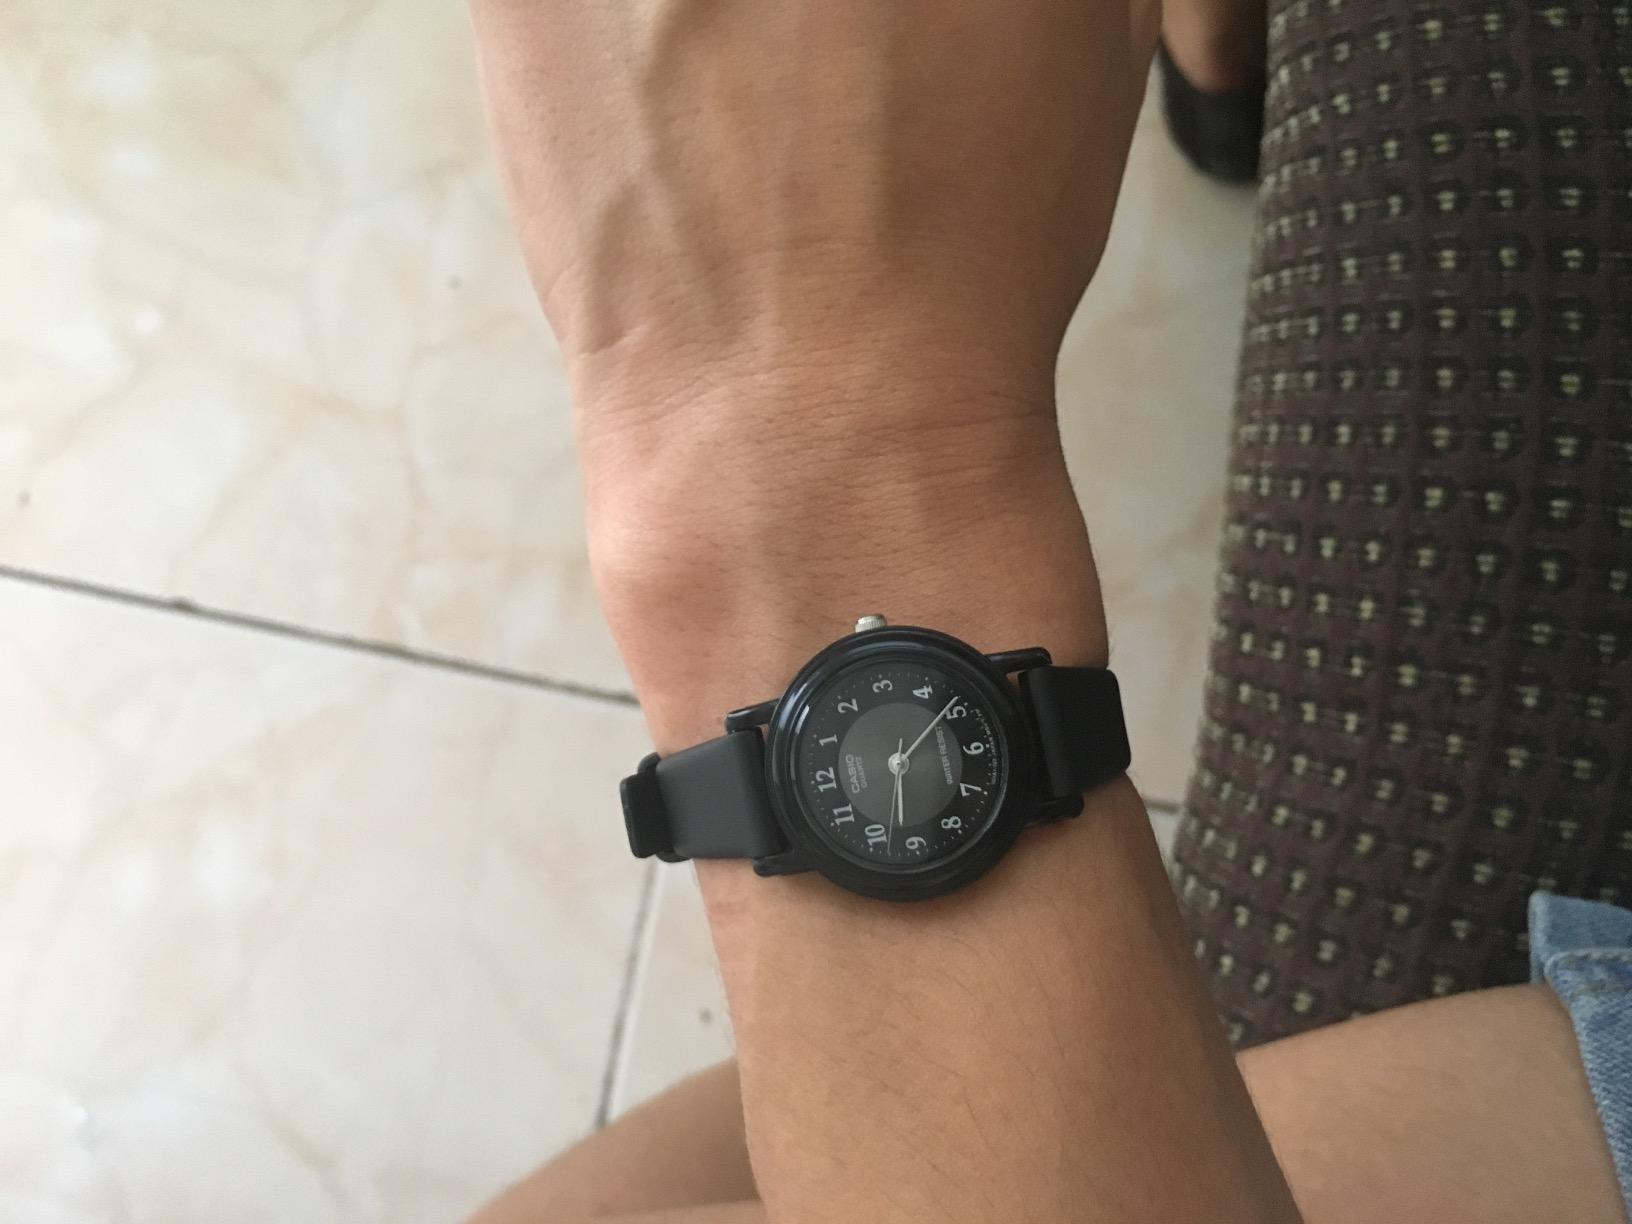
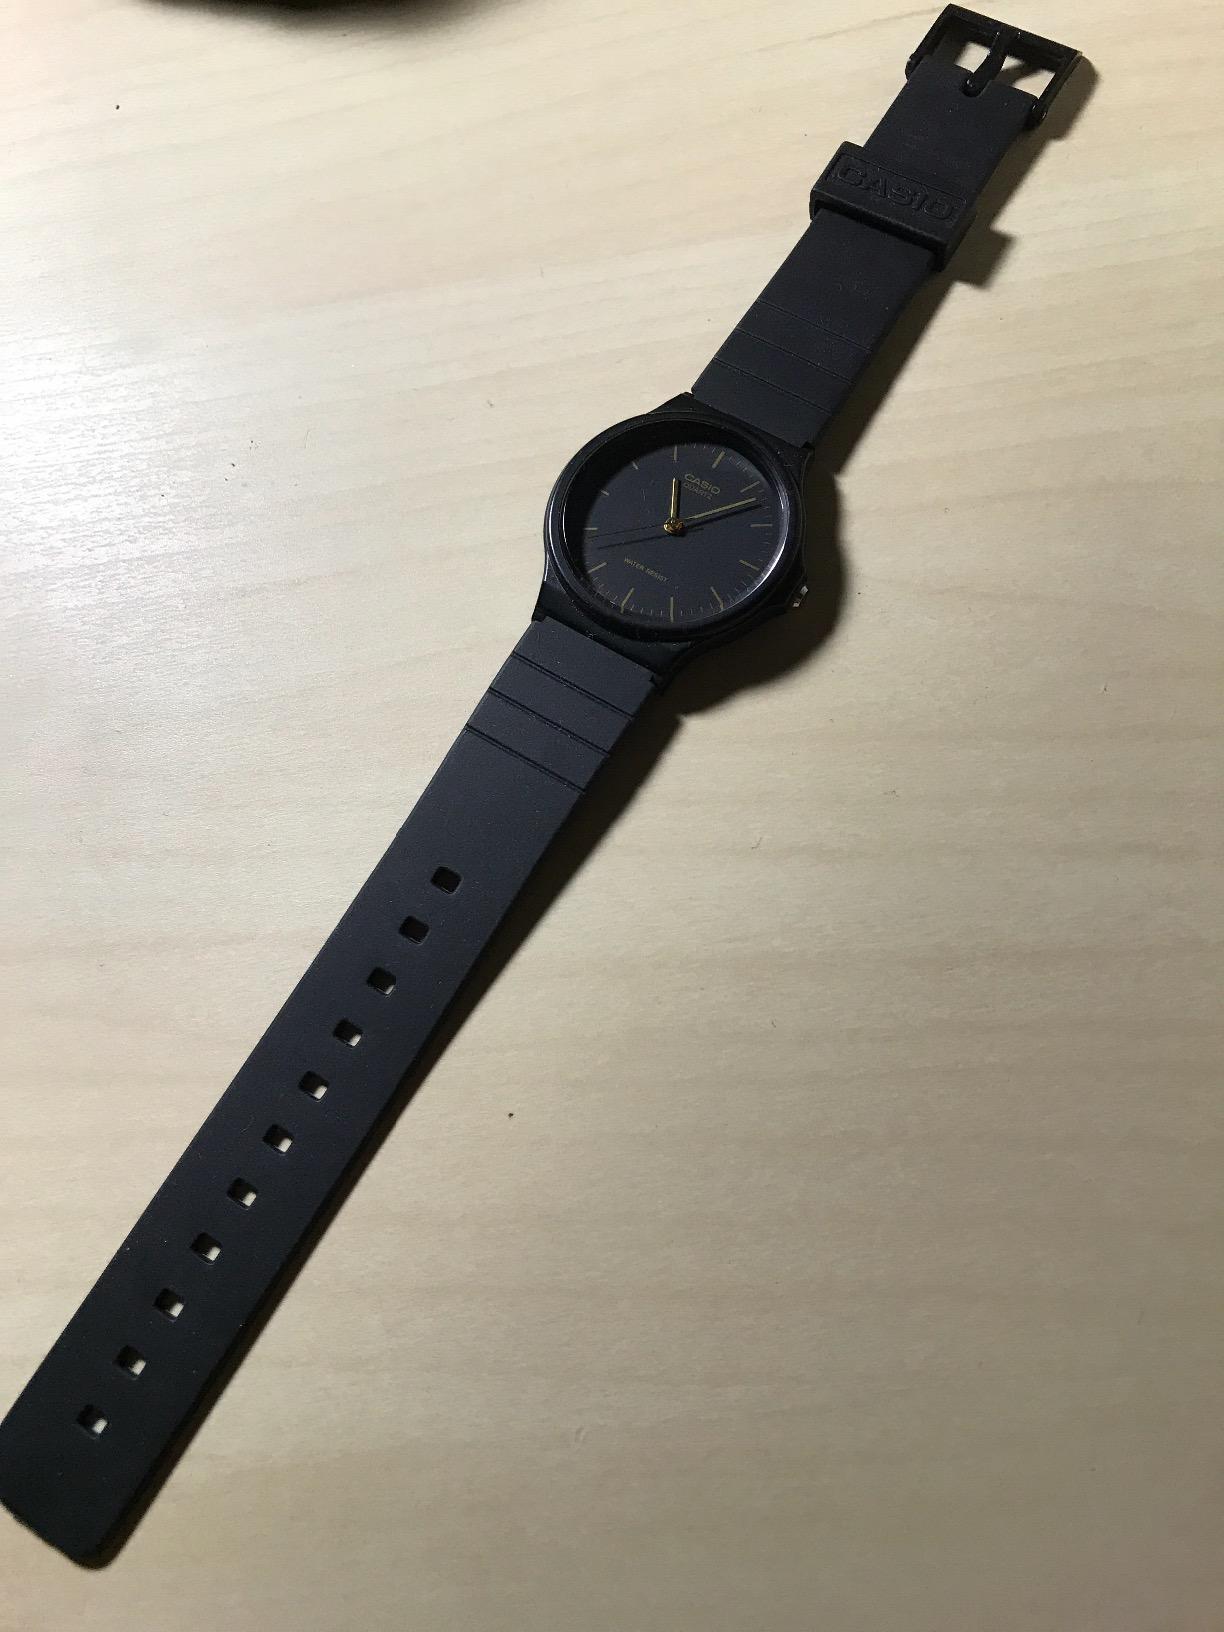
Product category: accessories_watch
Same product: no